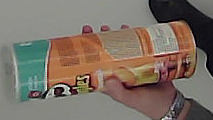
Product: pringles_paprika